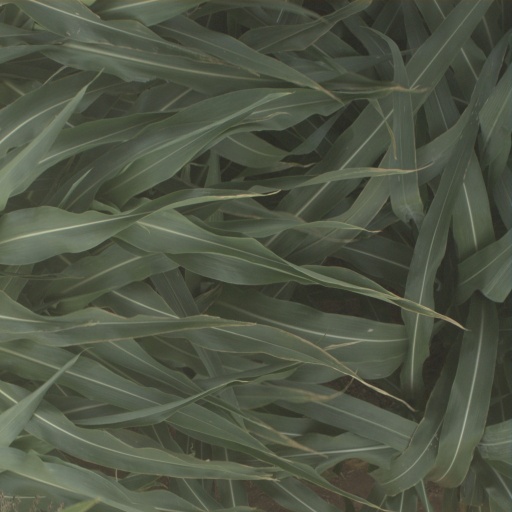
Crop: sorghum